Question: Who has a white shirt?
Tambaya: Wanene yake da farar riga?
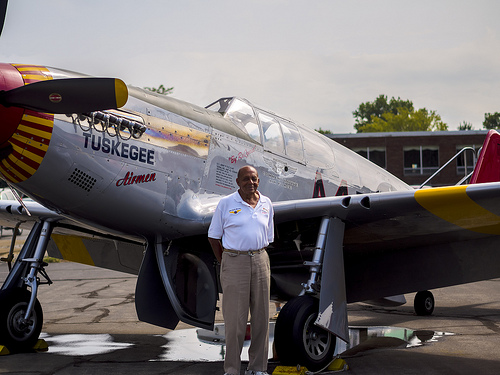
Answer: A man.
Amsa: Mutumi.